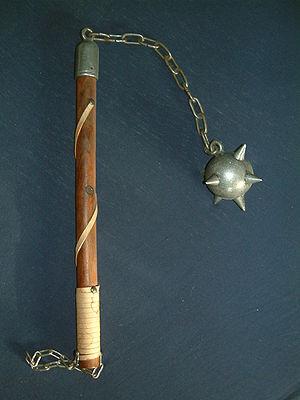
L'histoire de l’armement médiéval est marquée par la suprématie de la cavalerie, à compter de la bataille d'Andrinople où les cavaliers lourds de l'armée des Goths vainquent les cohortes de la Légion romaine.
Le fléau d'armes est une arme blanche contondante utilisée au Moyen Âge européen.